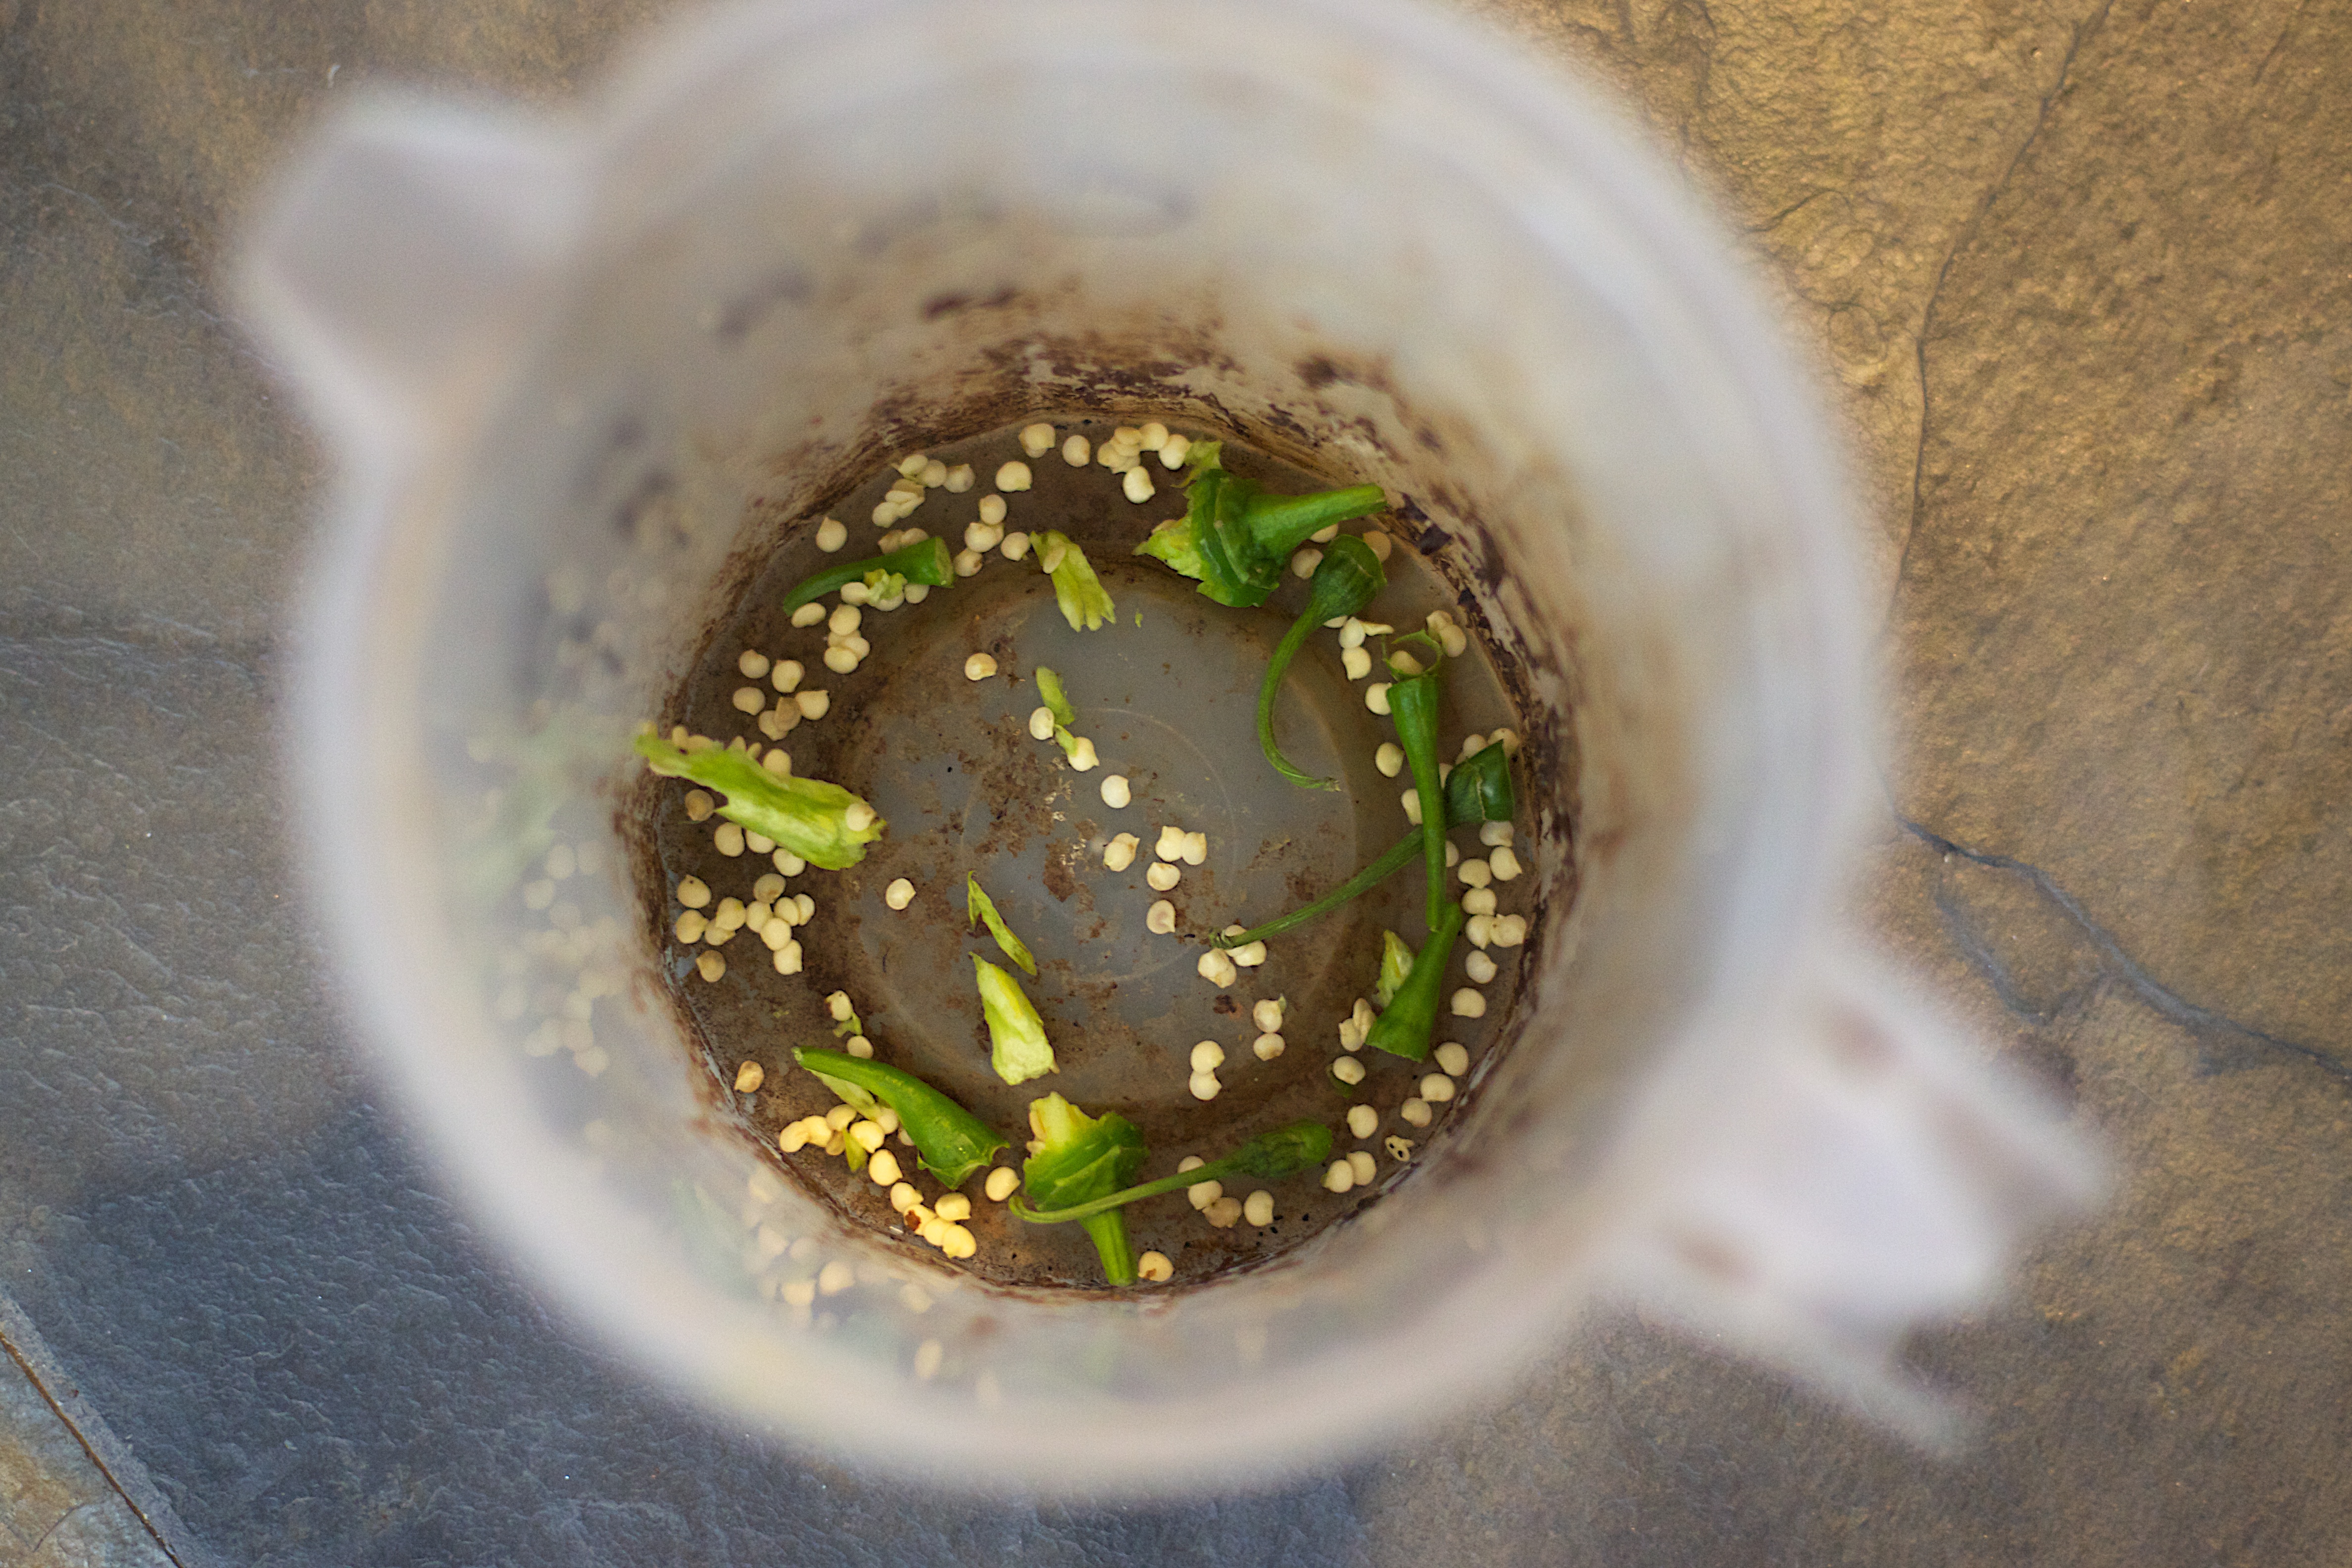
hand, leaf, flower, food, green, produce, insect, soil, close up, eye, organ, 2010365, macro photography